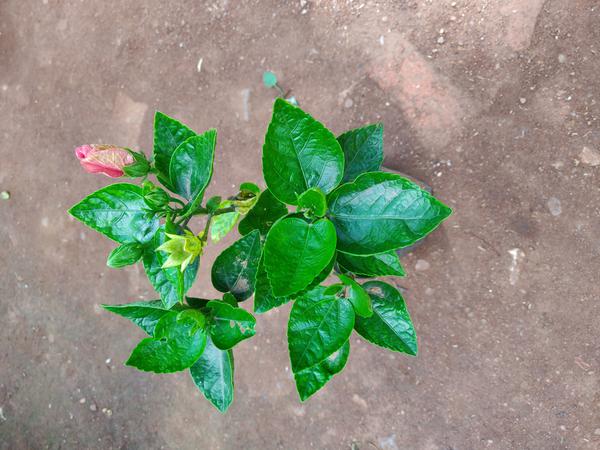
Plant: Hibiscus